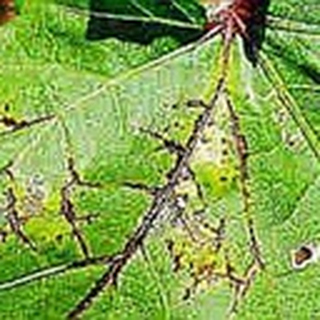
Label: cotton_bacterial_blight